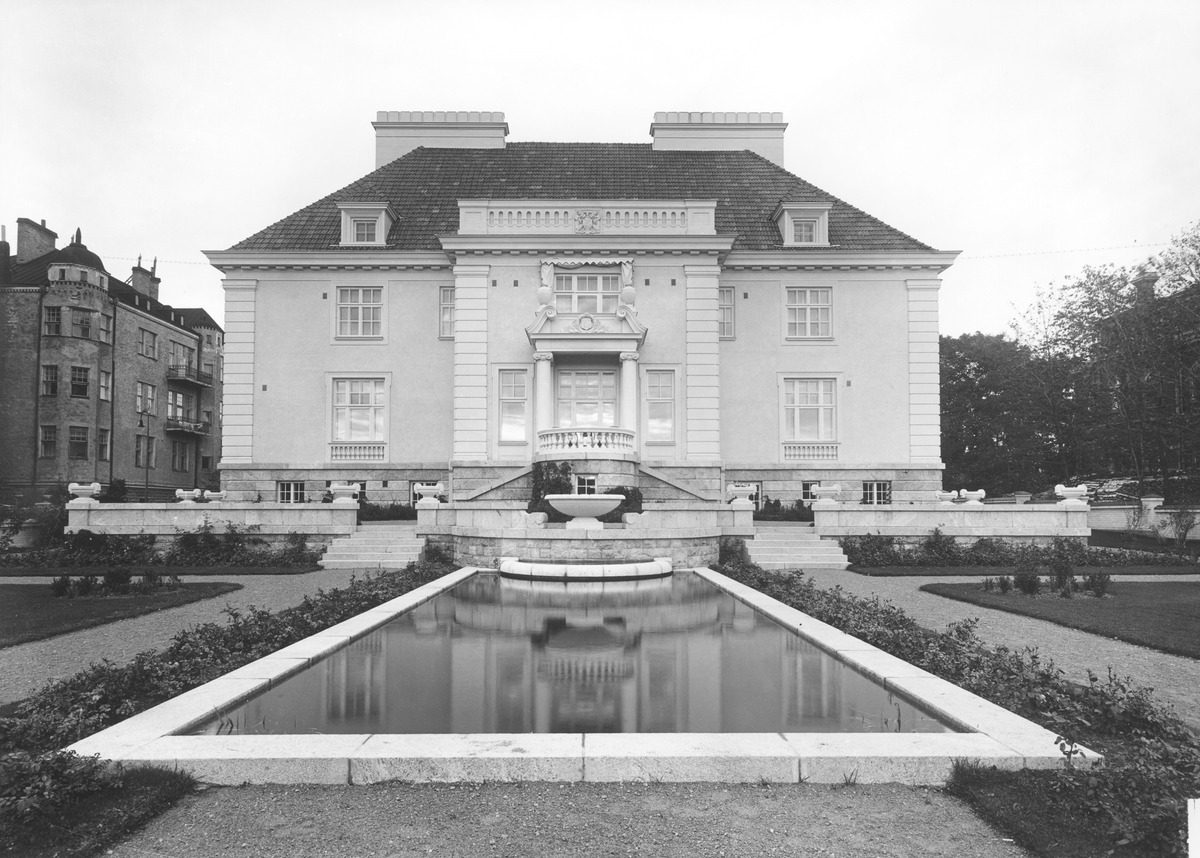
Itäinen puistotie 8a
sisällön kuvaus: Itäinen puistotie 8a. Lydeckenin huvila. Arkkitehti Jarl Eklund, 1917. Talo purettu 1940-luvun lopulla Ranskan suurlähetystön rakennuksen tieltä. mustavalkoinen
Kuvaaja: Sundström, Eric, valokuvaaja
Ajankohta: kuvausaika 1914 -19
Paikka: Suomi, Uusimaa, Helsinki, Kaivopuisto Helsinki, Itäinen puistotie 8a
Aiheet: rakennukset asuinrakennukset, huvilat, pihat, puutarhat, puistot, suihkukaivot